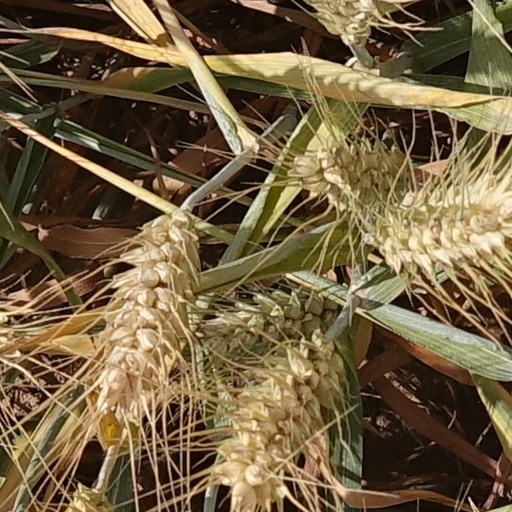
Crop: wheat